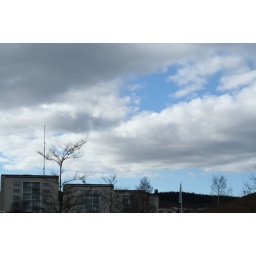
Look at those light grey clouds in the midst of blue sky.